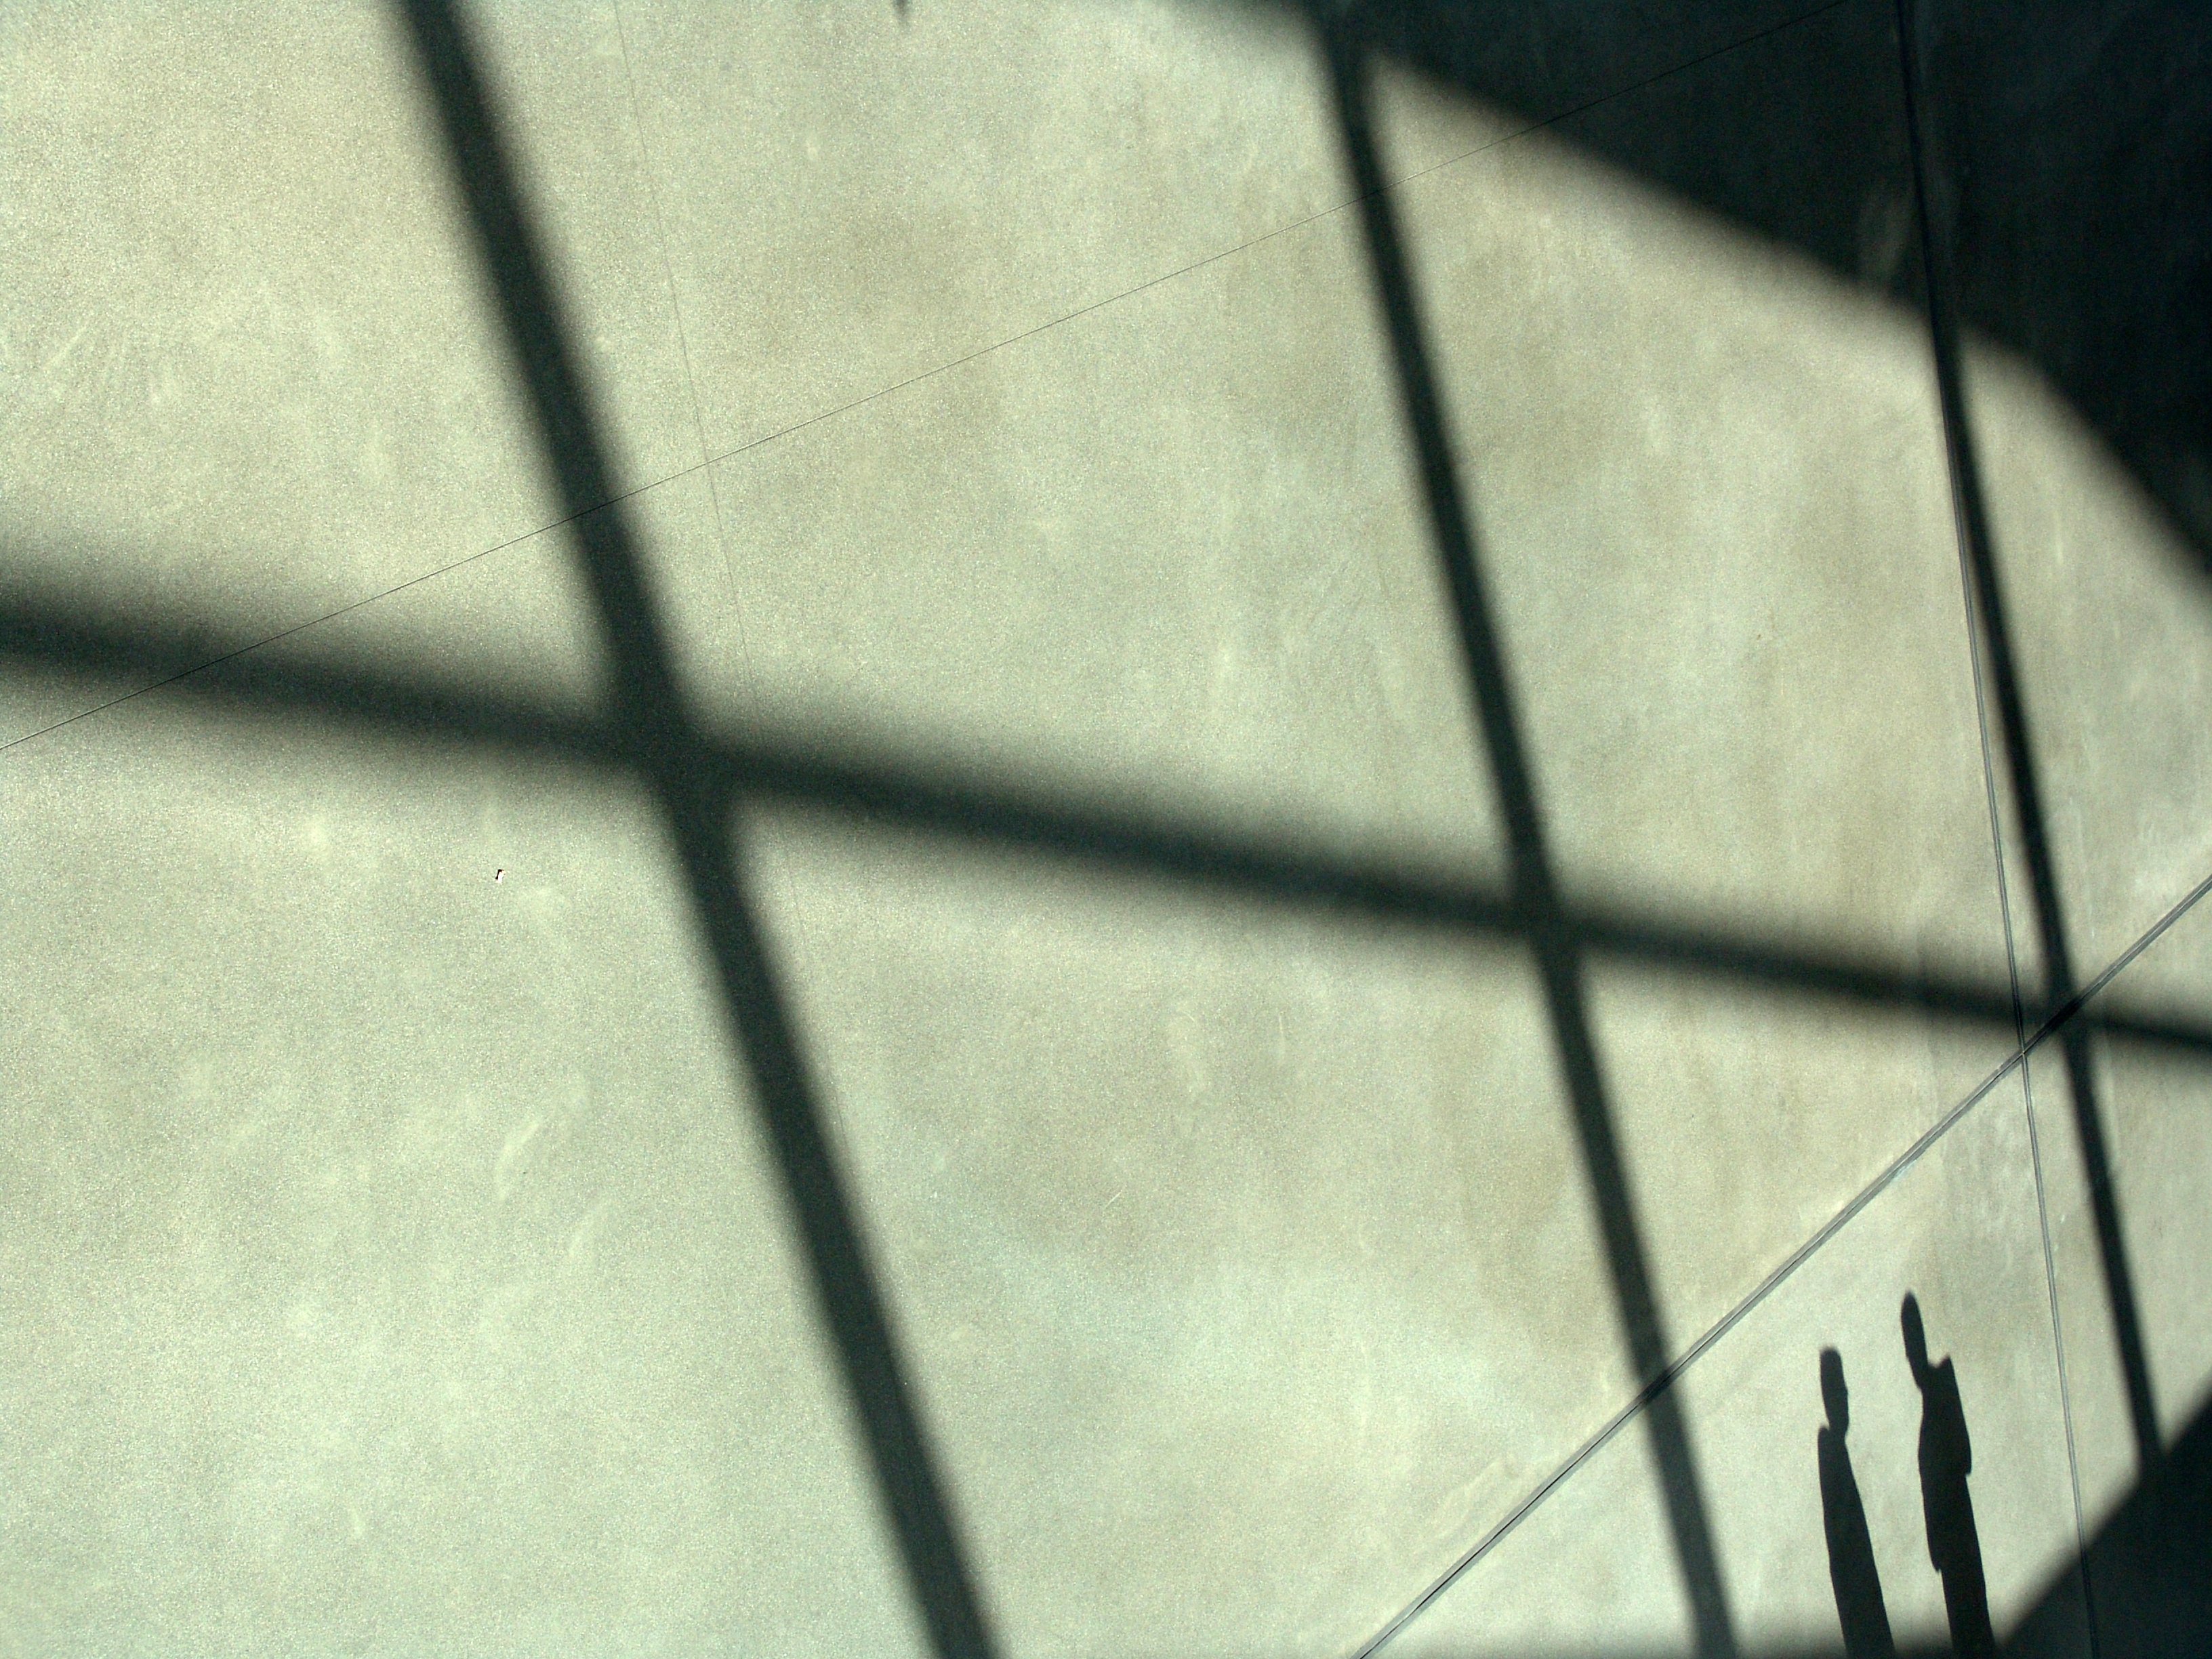
hand, light, wood, white, photography, texture, leaf, glass, time, number, meeting, line, green, color, shadow, business, black, monochrome, together, circle, close up, design, symmetry, shape, company, businessman, career, macro photography, entrepreneur, cooperation